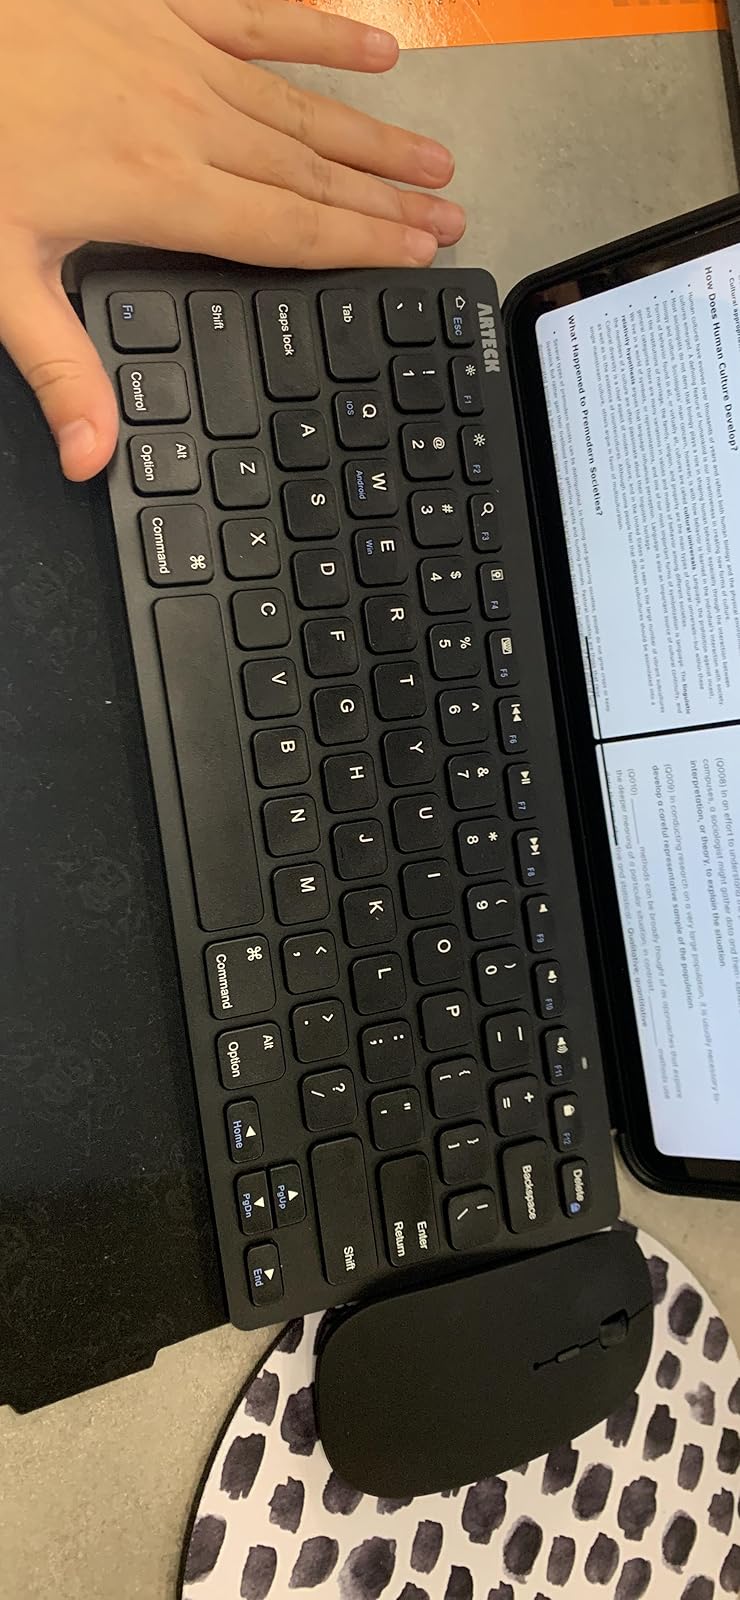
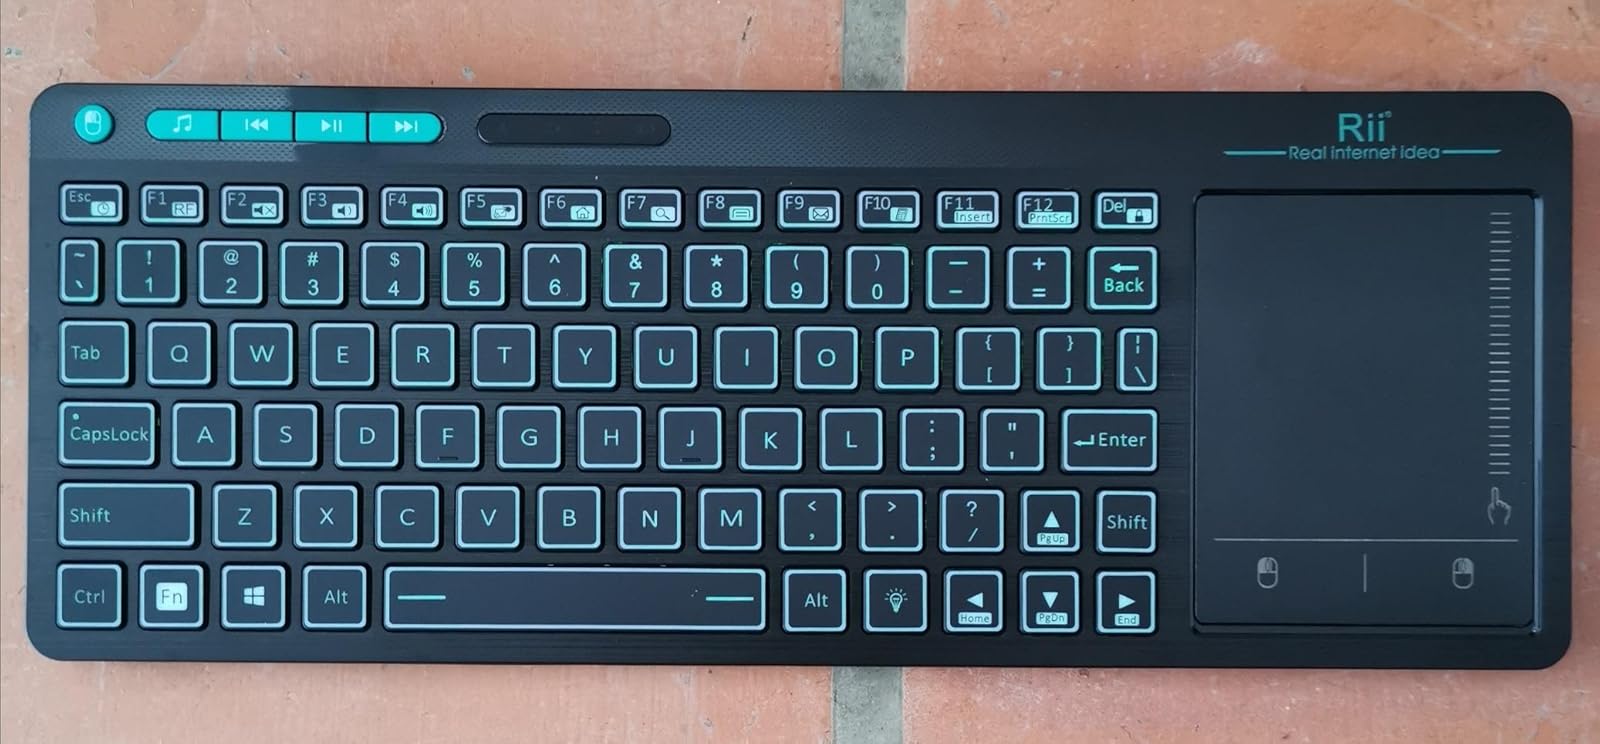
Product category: keyboard
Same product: no